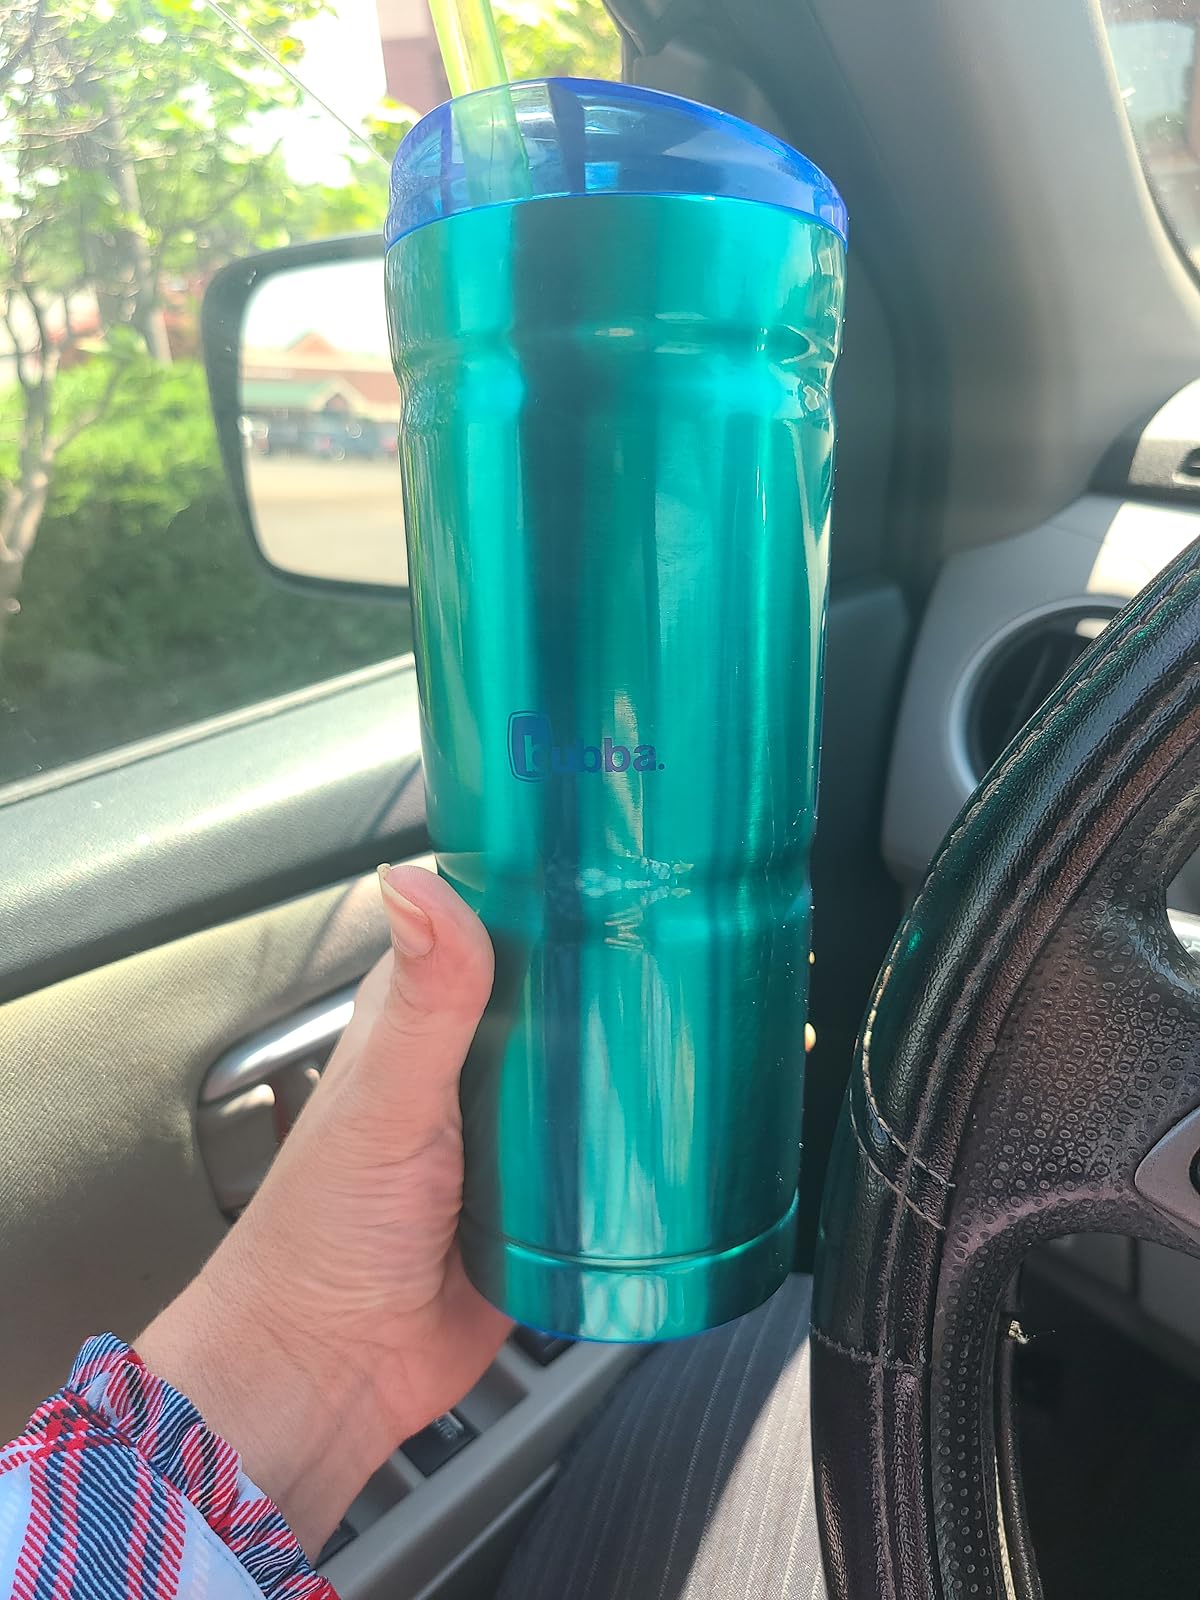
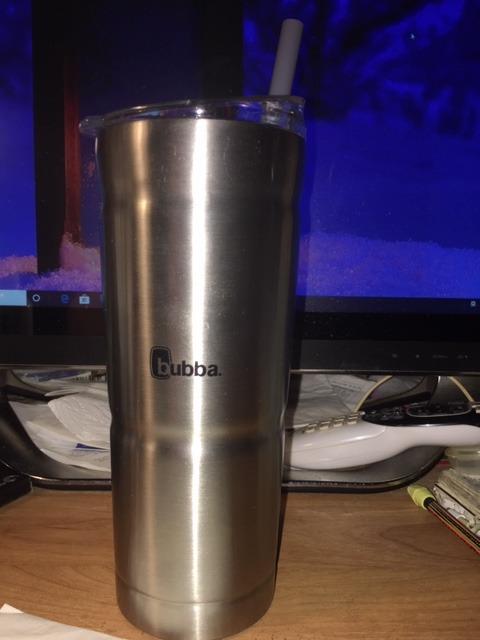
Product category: items_tea
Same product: no